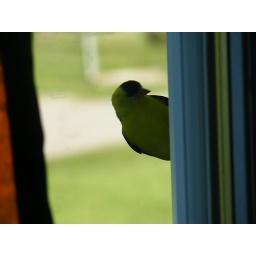
a bird peering in our window